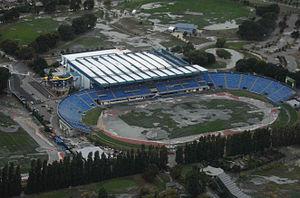
Le Queen Elizabeth II Park est un stade multifonction situé à New Brighton dans la banlieue de Christchurch en Nouvelle-Zélande.